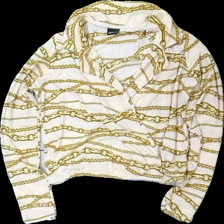
View: front
Type: Top
Category: Ladies
Brand: Gina Tricot
Colors: Beige, Yellow
Material: 100% polyester
Pattern: Other
Cut: Regular
Size: S
Season: All
Damage location: bottom center
Price range: 50-100
Recommended usage: Reuse
Description: beige top med kedje mönster